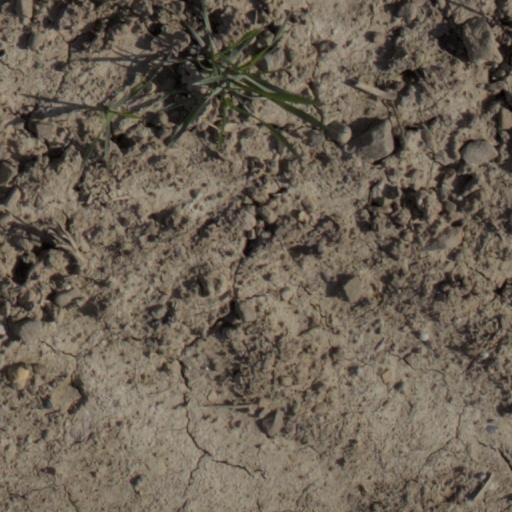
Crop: wheat